Wrexham Police Station (1973–2020)

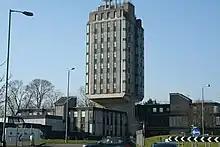
The building from Bodhyfryd.

The station was built in the Brutalist architecture style between 1973 and 1975. It was designed by Eric Langford Lewis, the county architect, and Stuart Brown, the assistant county architect. The building was ten-storeys, and built with an re-enforced concrete frame clad containing pre-cast corrugated concrete panels. The building's defining aspect was its cantilevered tower which emerged from the building's central stalk. The tower was tall, and contained the main offices, briefing and interview rooms, and the Special Branch's highly specialised accommodation. When opened, the tower became Wrexham's tallest building, overtaking the tower of St Giles' Church. The building served as the divisional headquarters of North Wales Police until replaced by a facility in Llay, as well as Wrexham's police station, since replaced by a smaller one near Wrexham library.